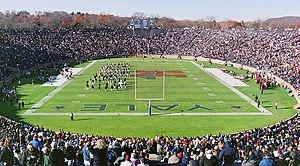
Le Yale Bowl est un stade de football américain situé à New Haven, Connecticut.